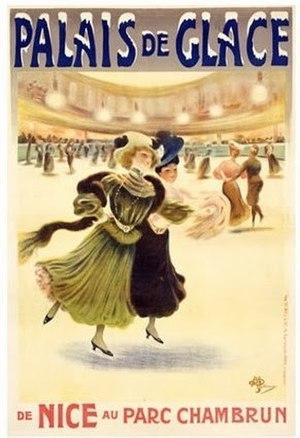
Affiche pour la patinoire du Palais de Glace au Parc Chambrun de Nice (1907).
Le Nice hockey élite est un club de hockey sur glace surnommé les « Aigles de Nice » fondé en 1969. Il évolue en Ligue Magnus depuis la saison 2016-2017.
Cet article établit la liste des quartiers de Nice.